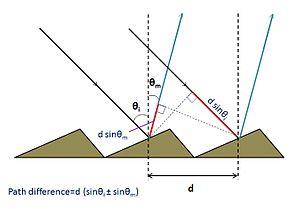
Un réseau de diffraction est un dispositif optique composé d'une série de fentes parallèles, ou de rayures réfléchissantes. Ces traits sont espacés de manière régulière, et l'espacement est appelé le « pas » du réseau. Si la distance entre plusieurs traits est de l'ordre de grandeur de la longueur de cohérence spatiale de la lumière incidente, le réseau permet d'obtenir des figures de diffraction particulières influencées par la répétition. Il s'agit donc d'un effet de diffraction lié à la répétition d'une structure optique, distinct de l'effet issu de la diffraction par une structure de taille comparable à la longueur d'onde, comme une fente de Young.